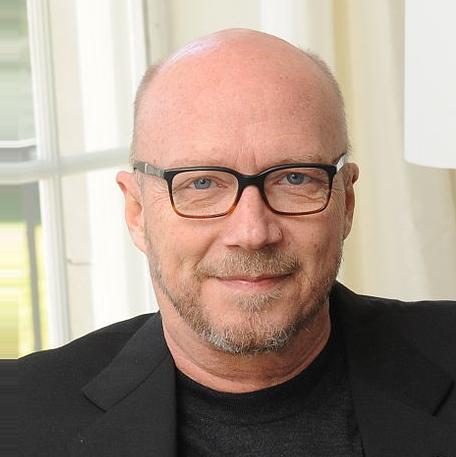
Age: 59